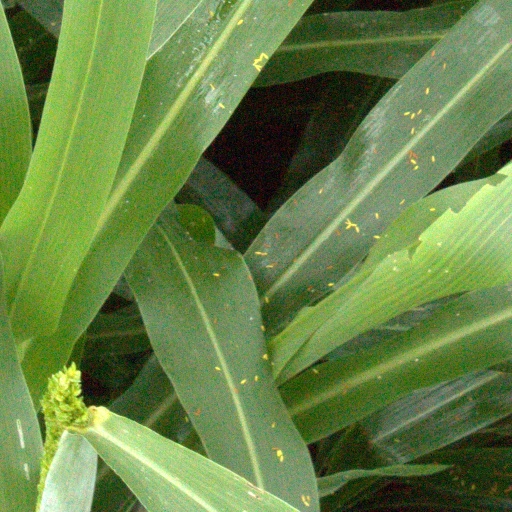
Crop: sorghum